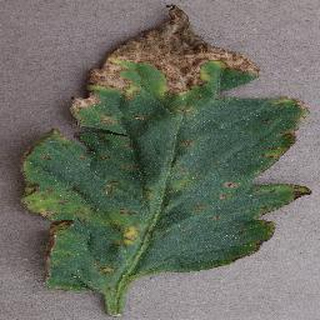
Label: tomato_bacterial_spot